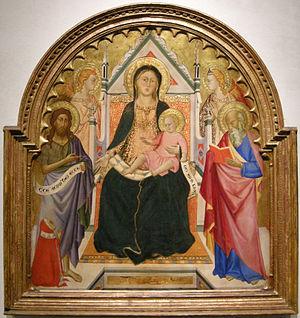
La sacra conversazione, traduit de l'italien au français par « conversation sacrée » ou plus rarement, « sainte conversation », est un thème artistique religieux chrétien qui s'épanouit à partir du XVᵉ siècle dans l'Italie du nord et en Flandre, au moment de la Renaissance et qui perdure durant deux siècles avant d'inspirer une peinture de genre à caractère profane.